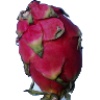
Label: Pitahaya Red 1